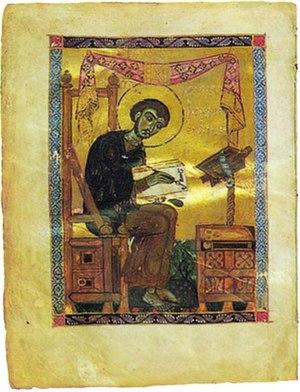
Grégoire de Narek, Grigor Narekatsi ou Krikor Naregatsi, né entre 945 et 951, et mort à Narek en 1003 ou vers 1010, est un moine, un poète mystique et un compositeur d'Arménie. Né dans le Vaspourakan des Artzrouni, il passe la plus grande partie de sa vie au monastère de Narek, non loin du lac de Van, près de l'église d'Aghtamar, où il est notamment enseignant.